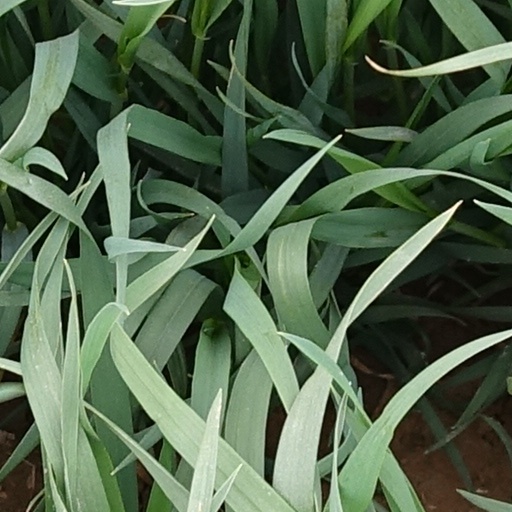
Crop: wheat